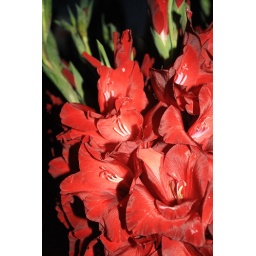
I took my picture at early morning in flower market bandungan